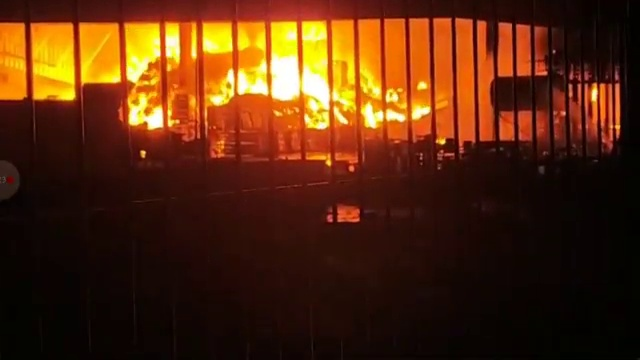
Fire: no
Smoke: yes